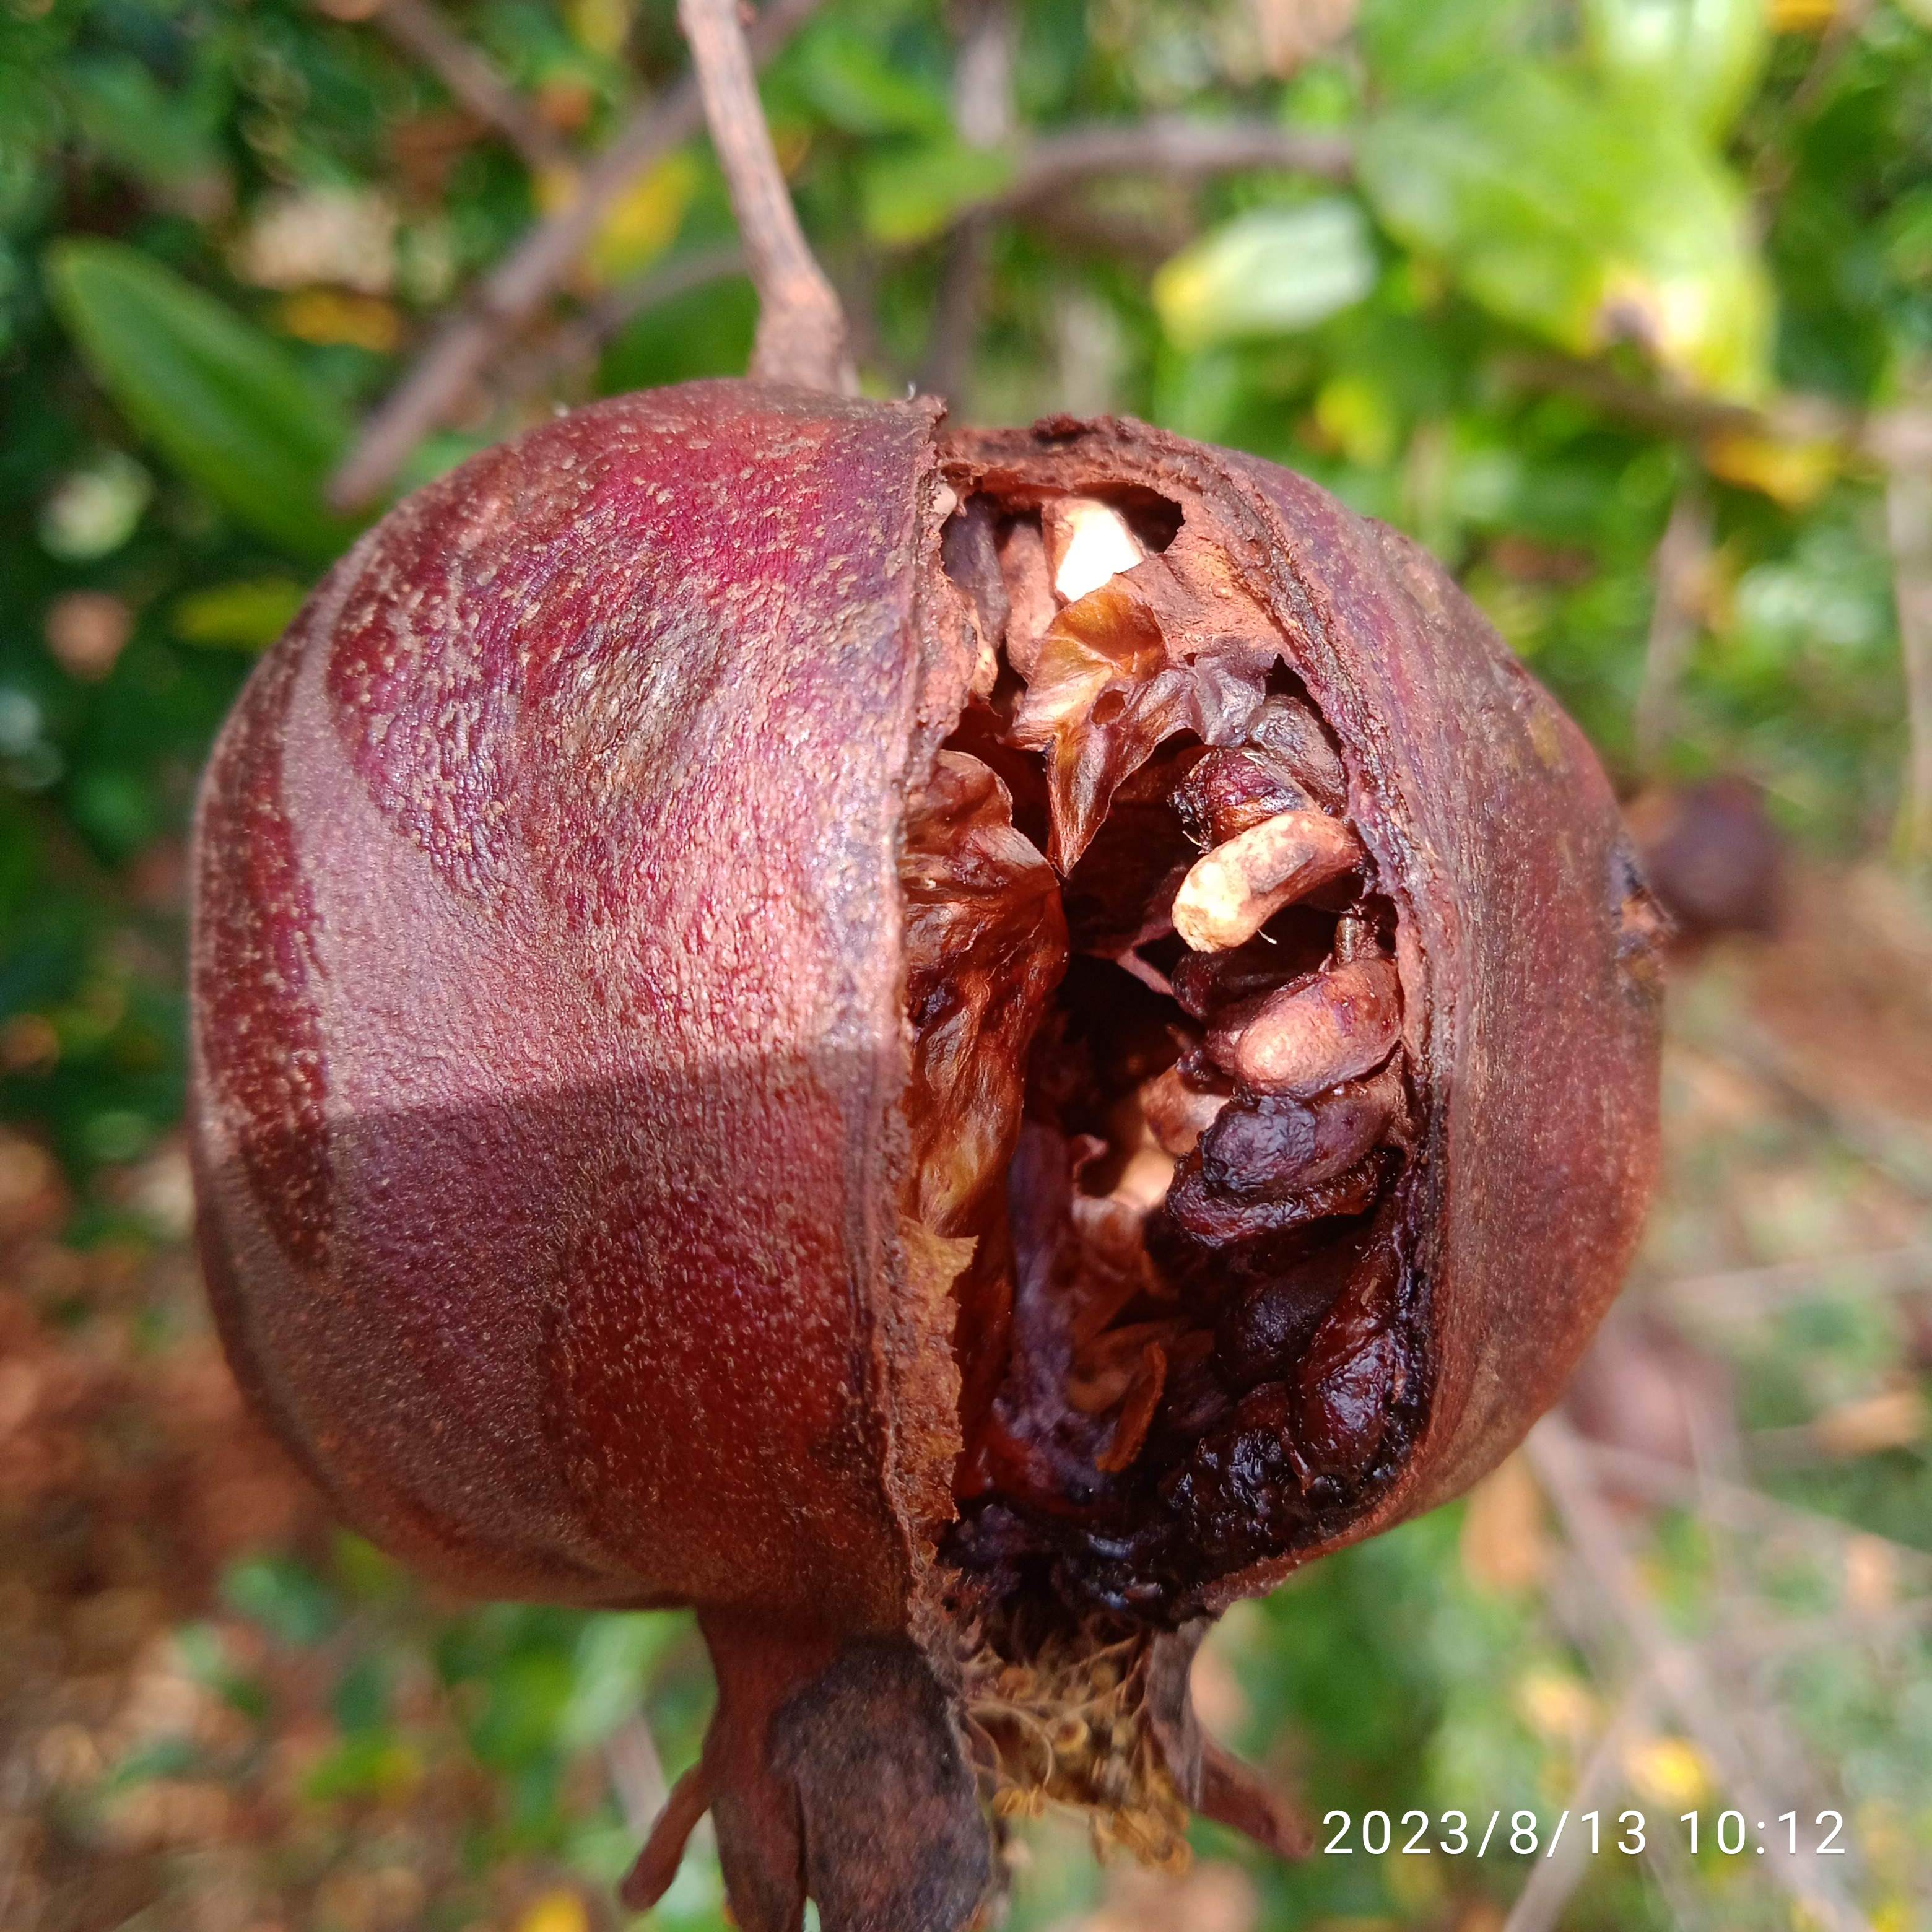
Label: Bacterial_Blight